Nico Johnson

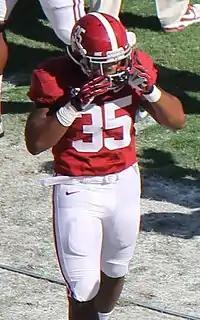
Johnson with the Alabama Crimson Tide in 2012

Nico Johnson (born June 19, 1990) is an American former professional football linebacker. He was selected by the Kansas City Chiefs in the fourth round of the 2013 NFL draft. He played college football at Alabama, where he was a member of National Championship teams in 2009, 2011, and 2012.